George T. Beck

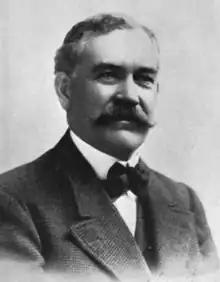

George Washington Thornton Beck (June 26, 1856 – December 1, 1943) was a politician and business entrepreneur in the U.S. state of Wyoming.